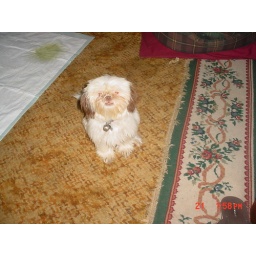
This little girl is truely spoiled i have to brib her to come in the house when its potty time